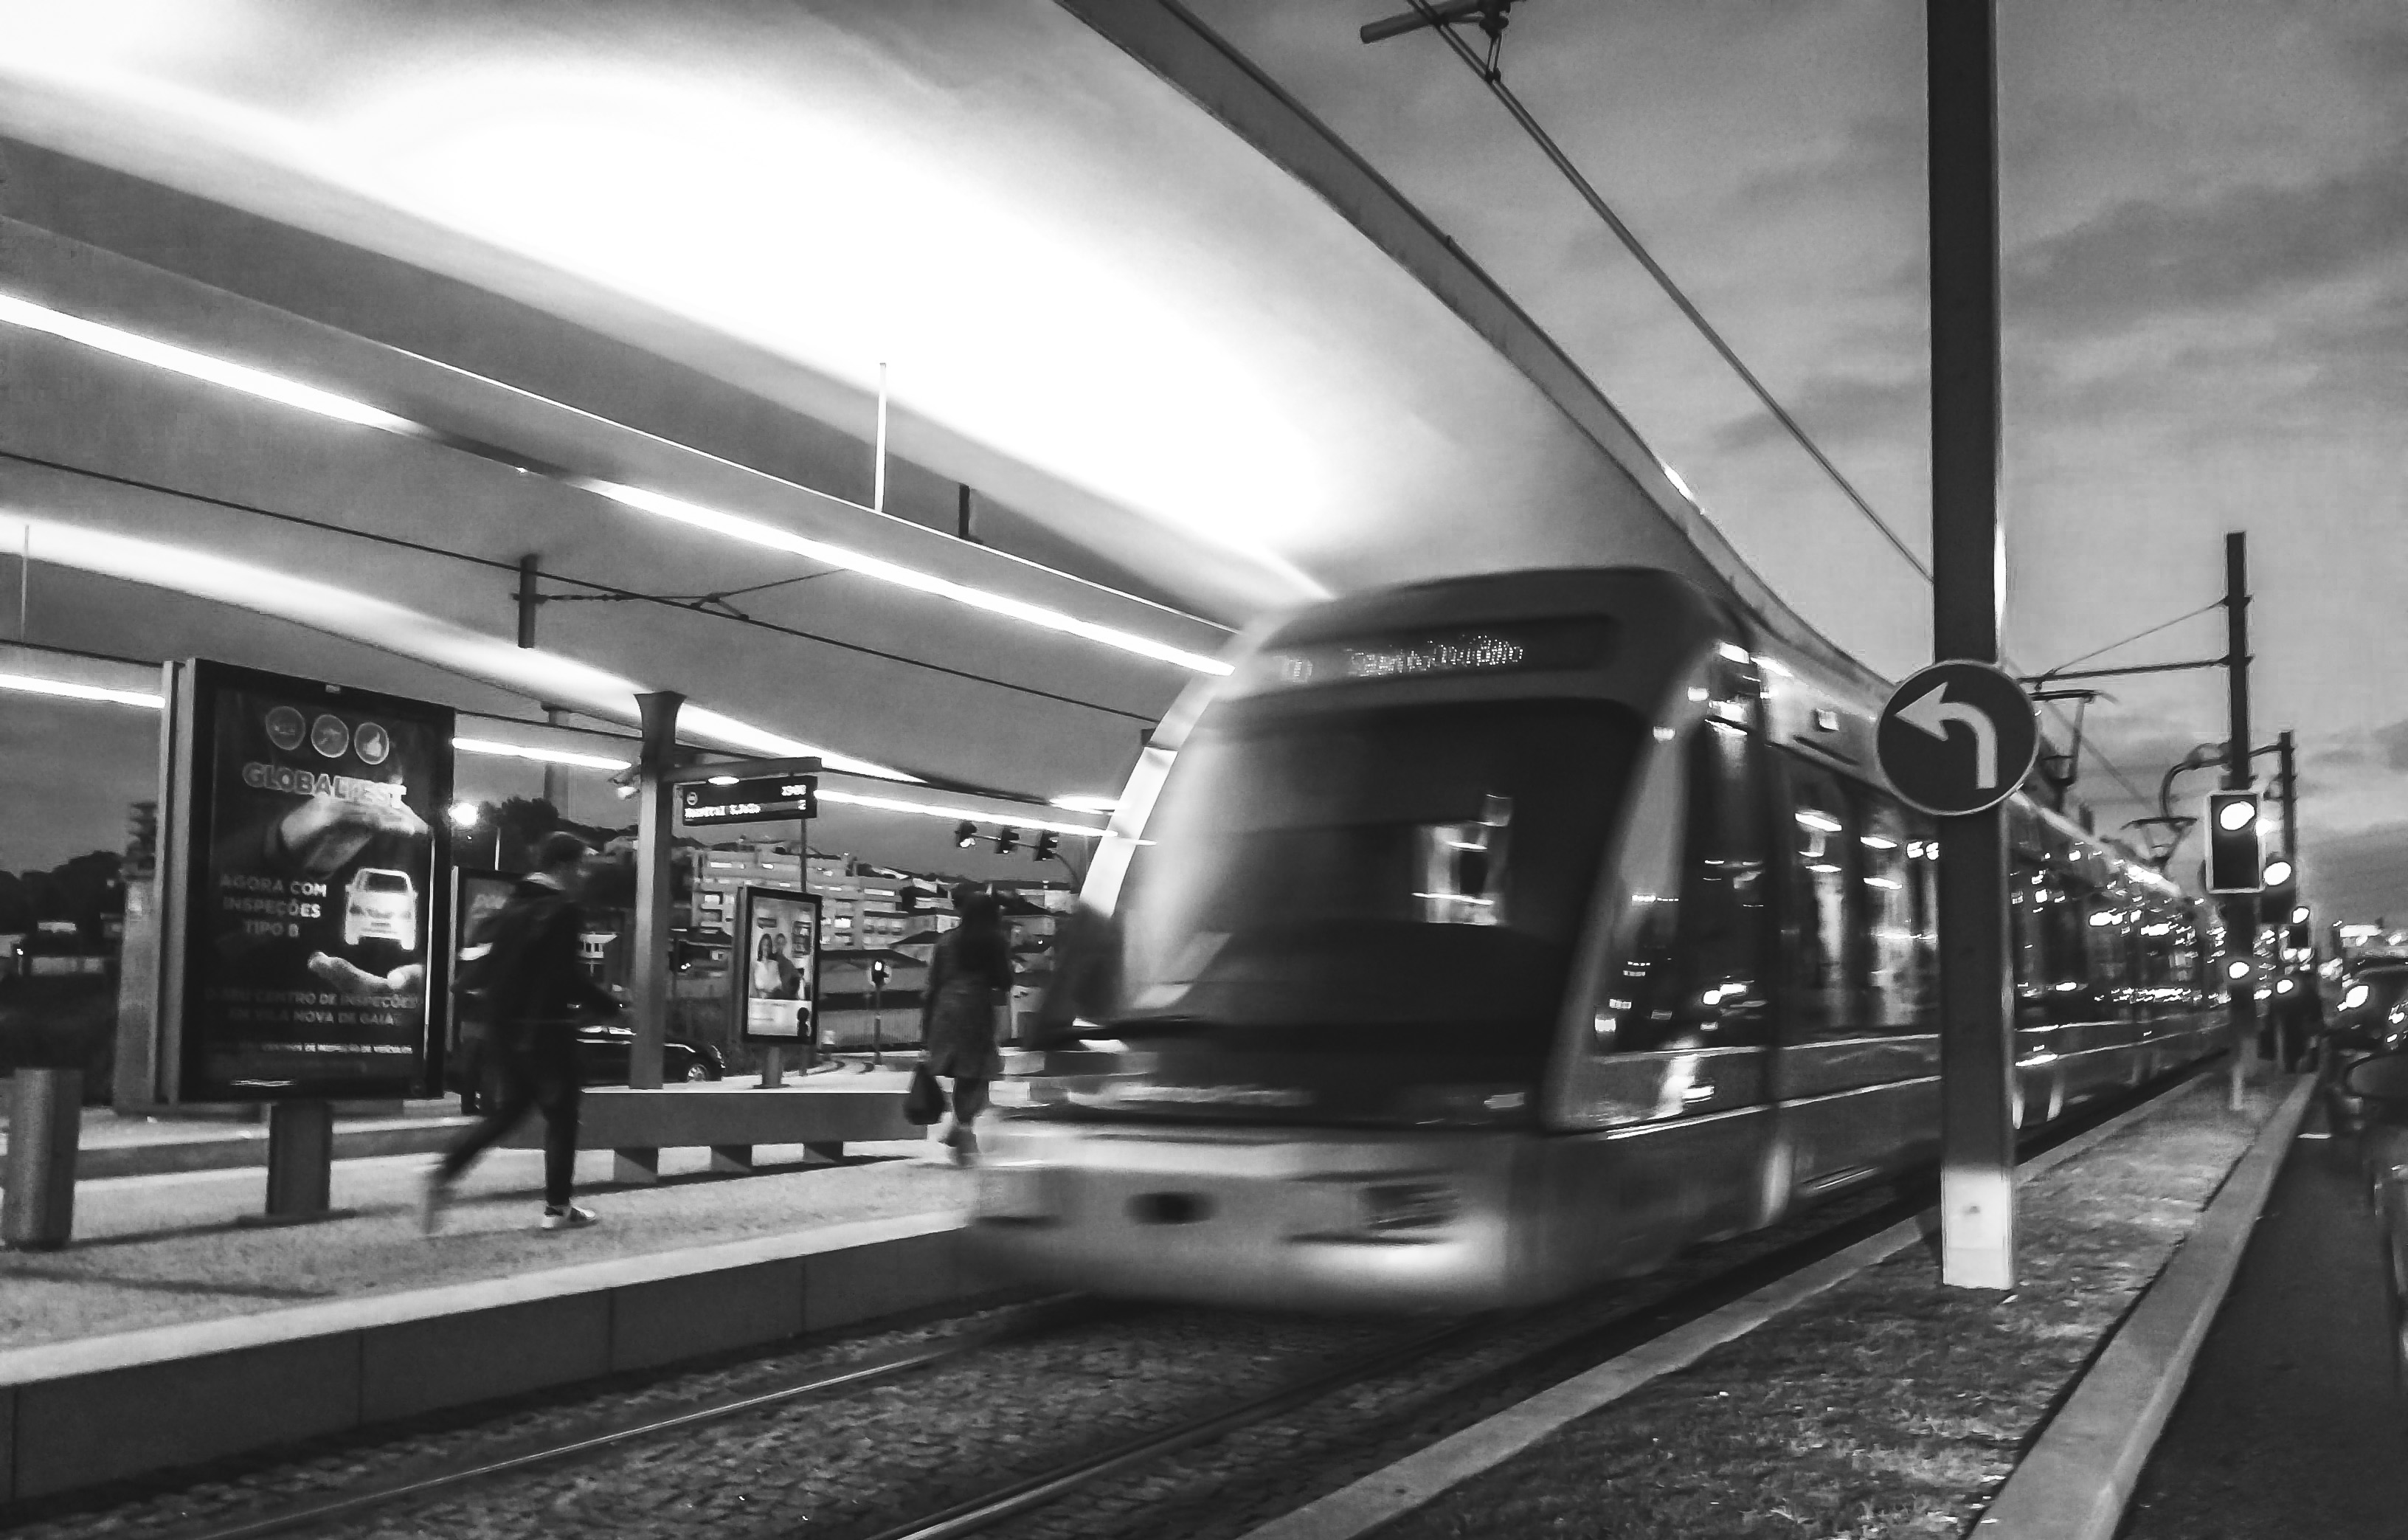
black and white, people, railway, train, tram, transport, vehicle, train station, monochrome, public transport, passengers, rail transport, monochrome photography, rolling stock, metropolitan area, rapid transit